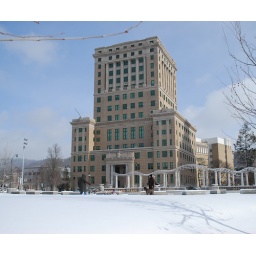
Couple of people walking their dogs out in front.